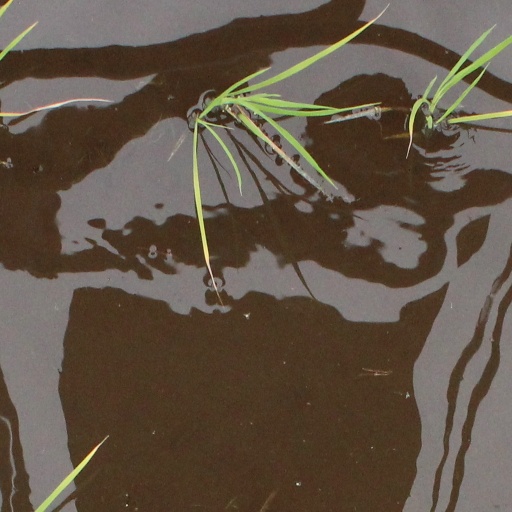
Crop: rice